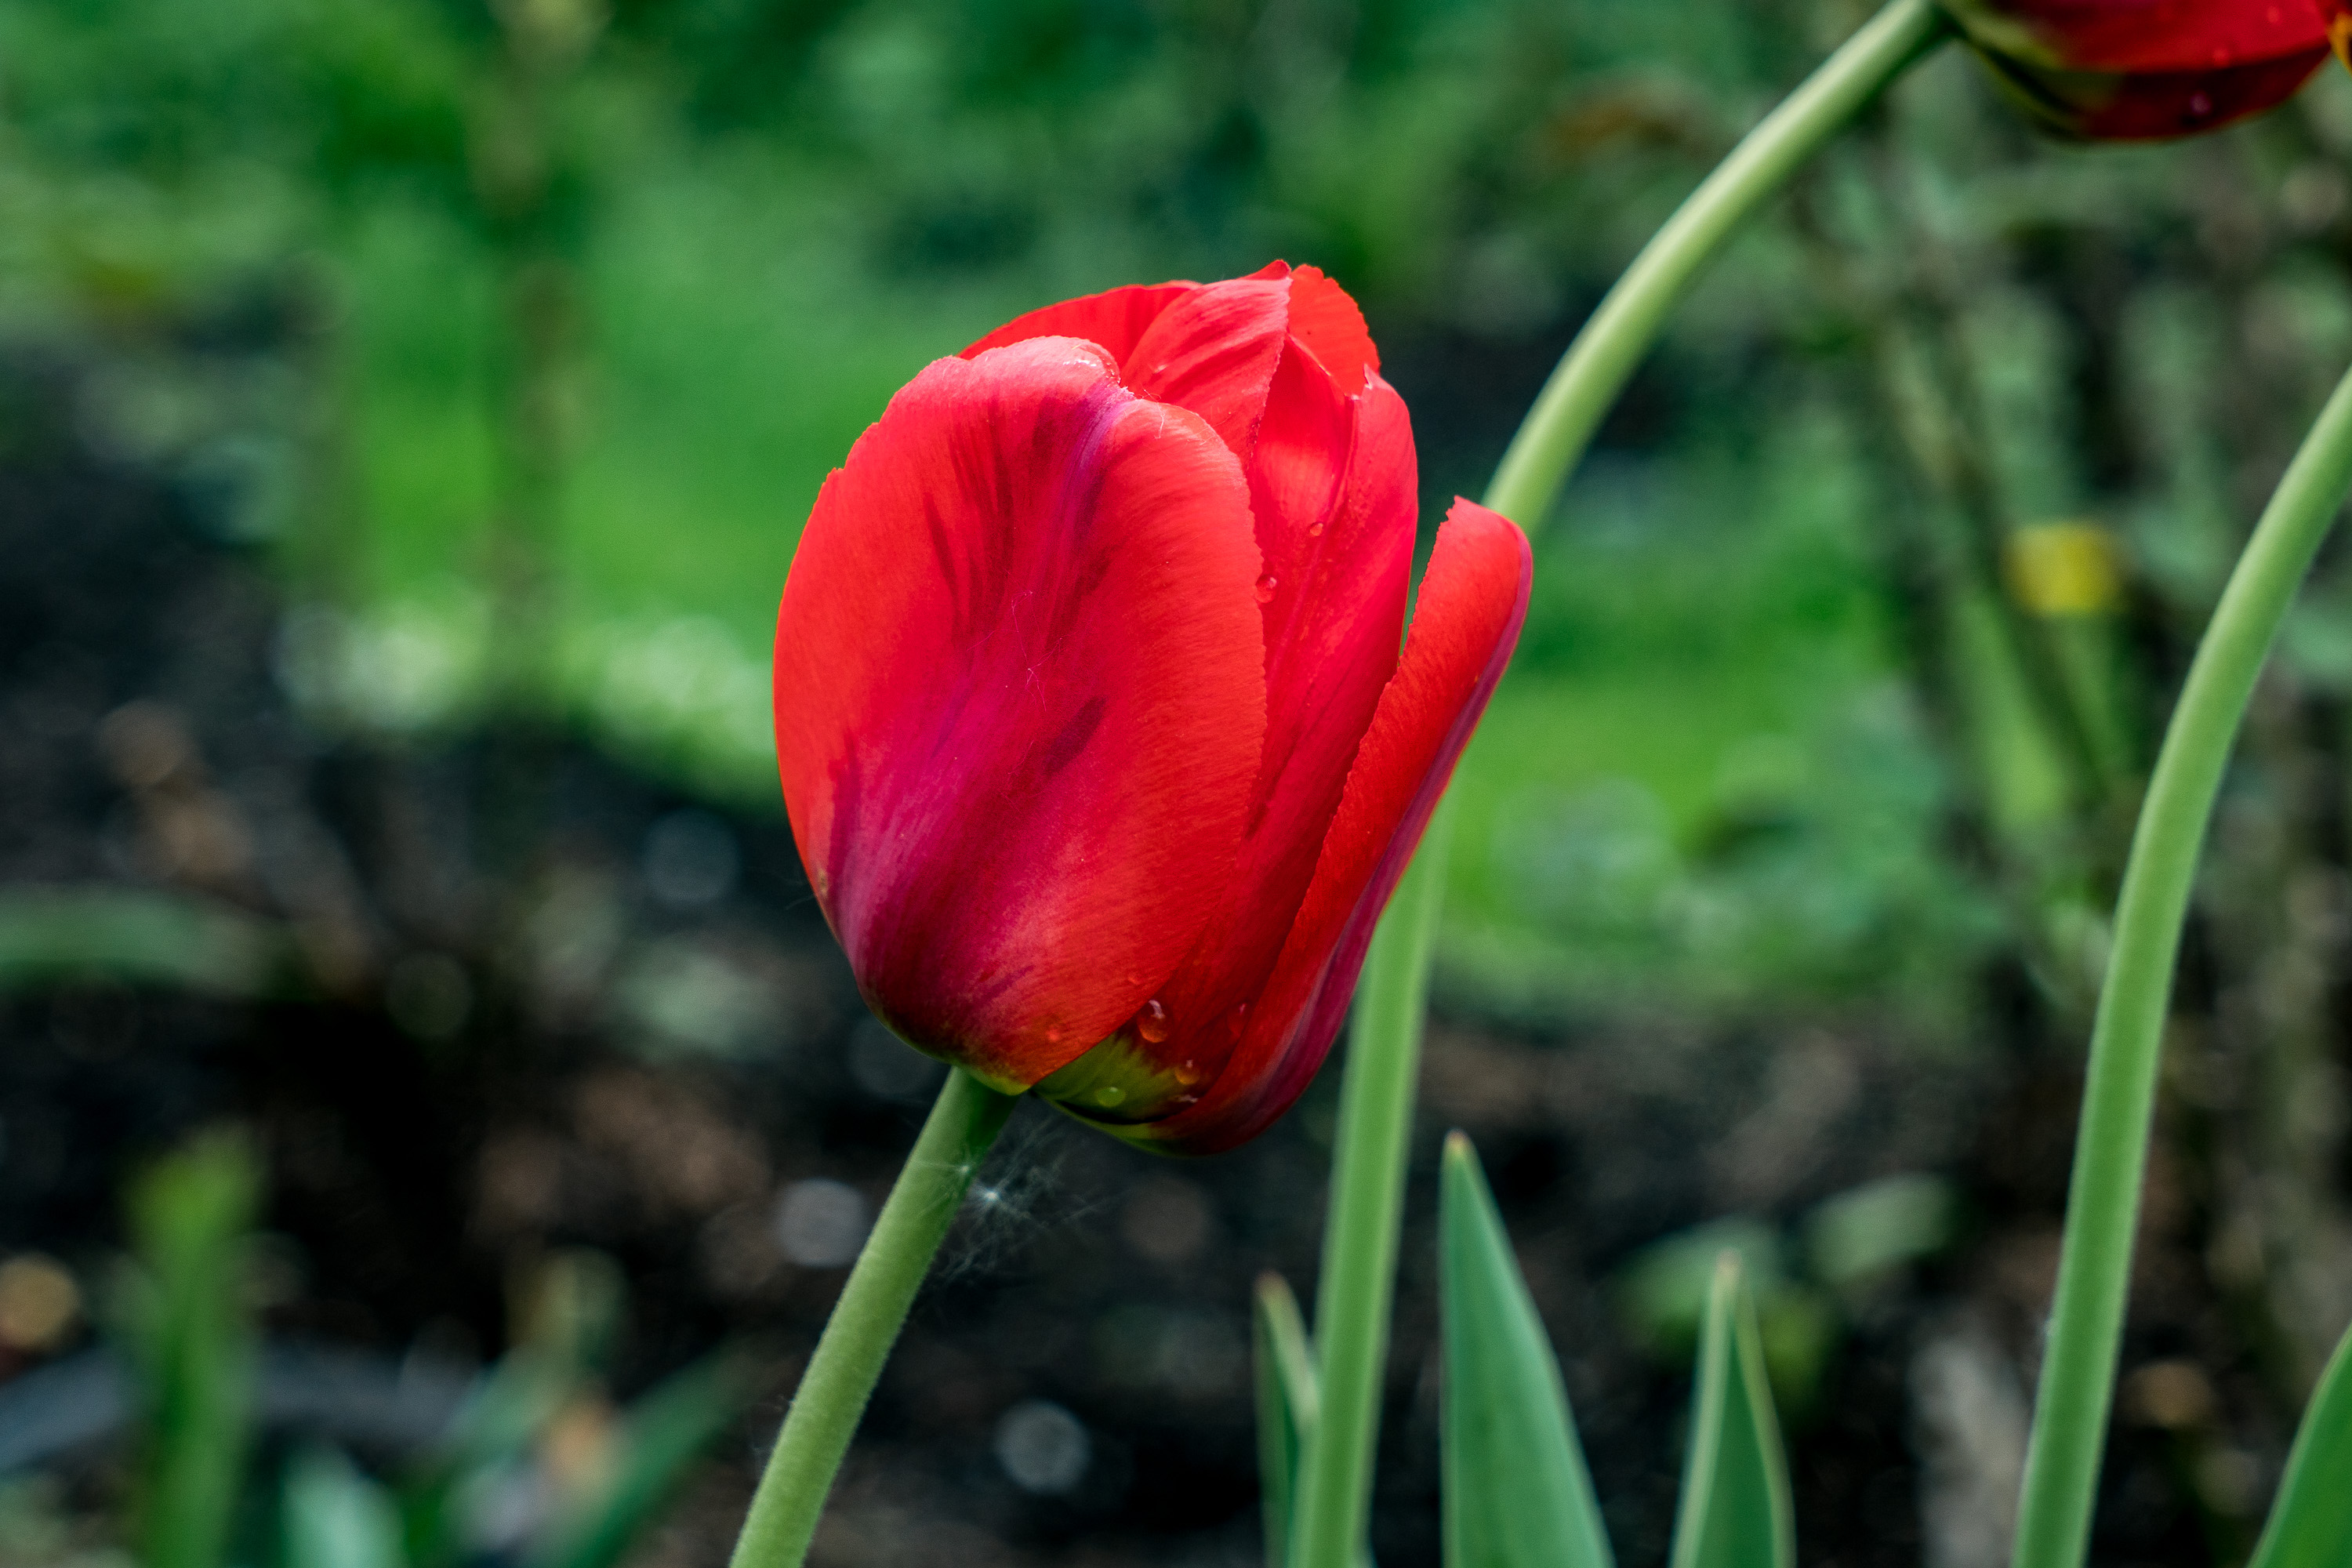
flowers, petals, nature, colorful, flower, flower garden, smell, living, happiness, summer, bloom, plants, garden, village, rural area, petal, natural environment, plant, red, flowering plant, botany, carmine, coquelicot, magenta, spring, plant stem, meadow, close up, Pedicel, wildflower, tulip, herbaceous plant, annual plant, perennial plant, poppy family, Lily order, lily family